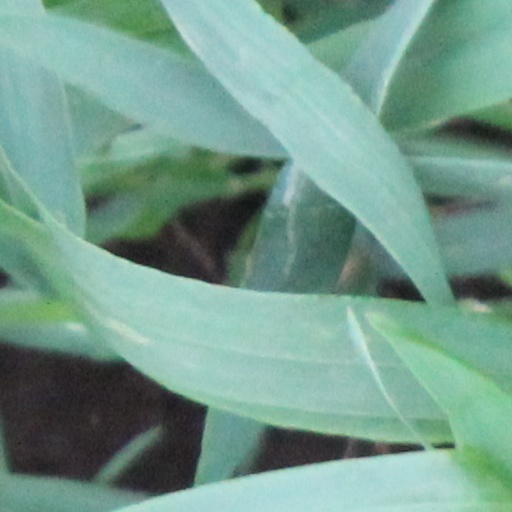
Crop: wheat